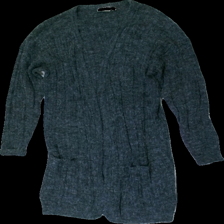
View: front
Type: Cardigan
Category: Ladies
Brand: Fransa
Colors: Grey
Material: 91% Acryl 9% Cont?
Pattern: Other
Cut: Regular
Size: S
Season: All
Price range: 50-100
Recommended usage: Reuse